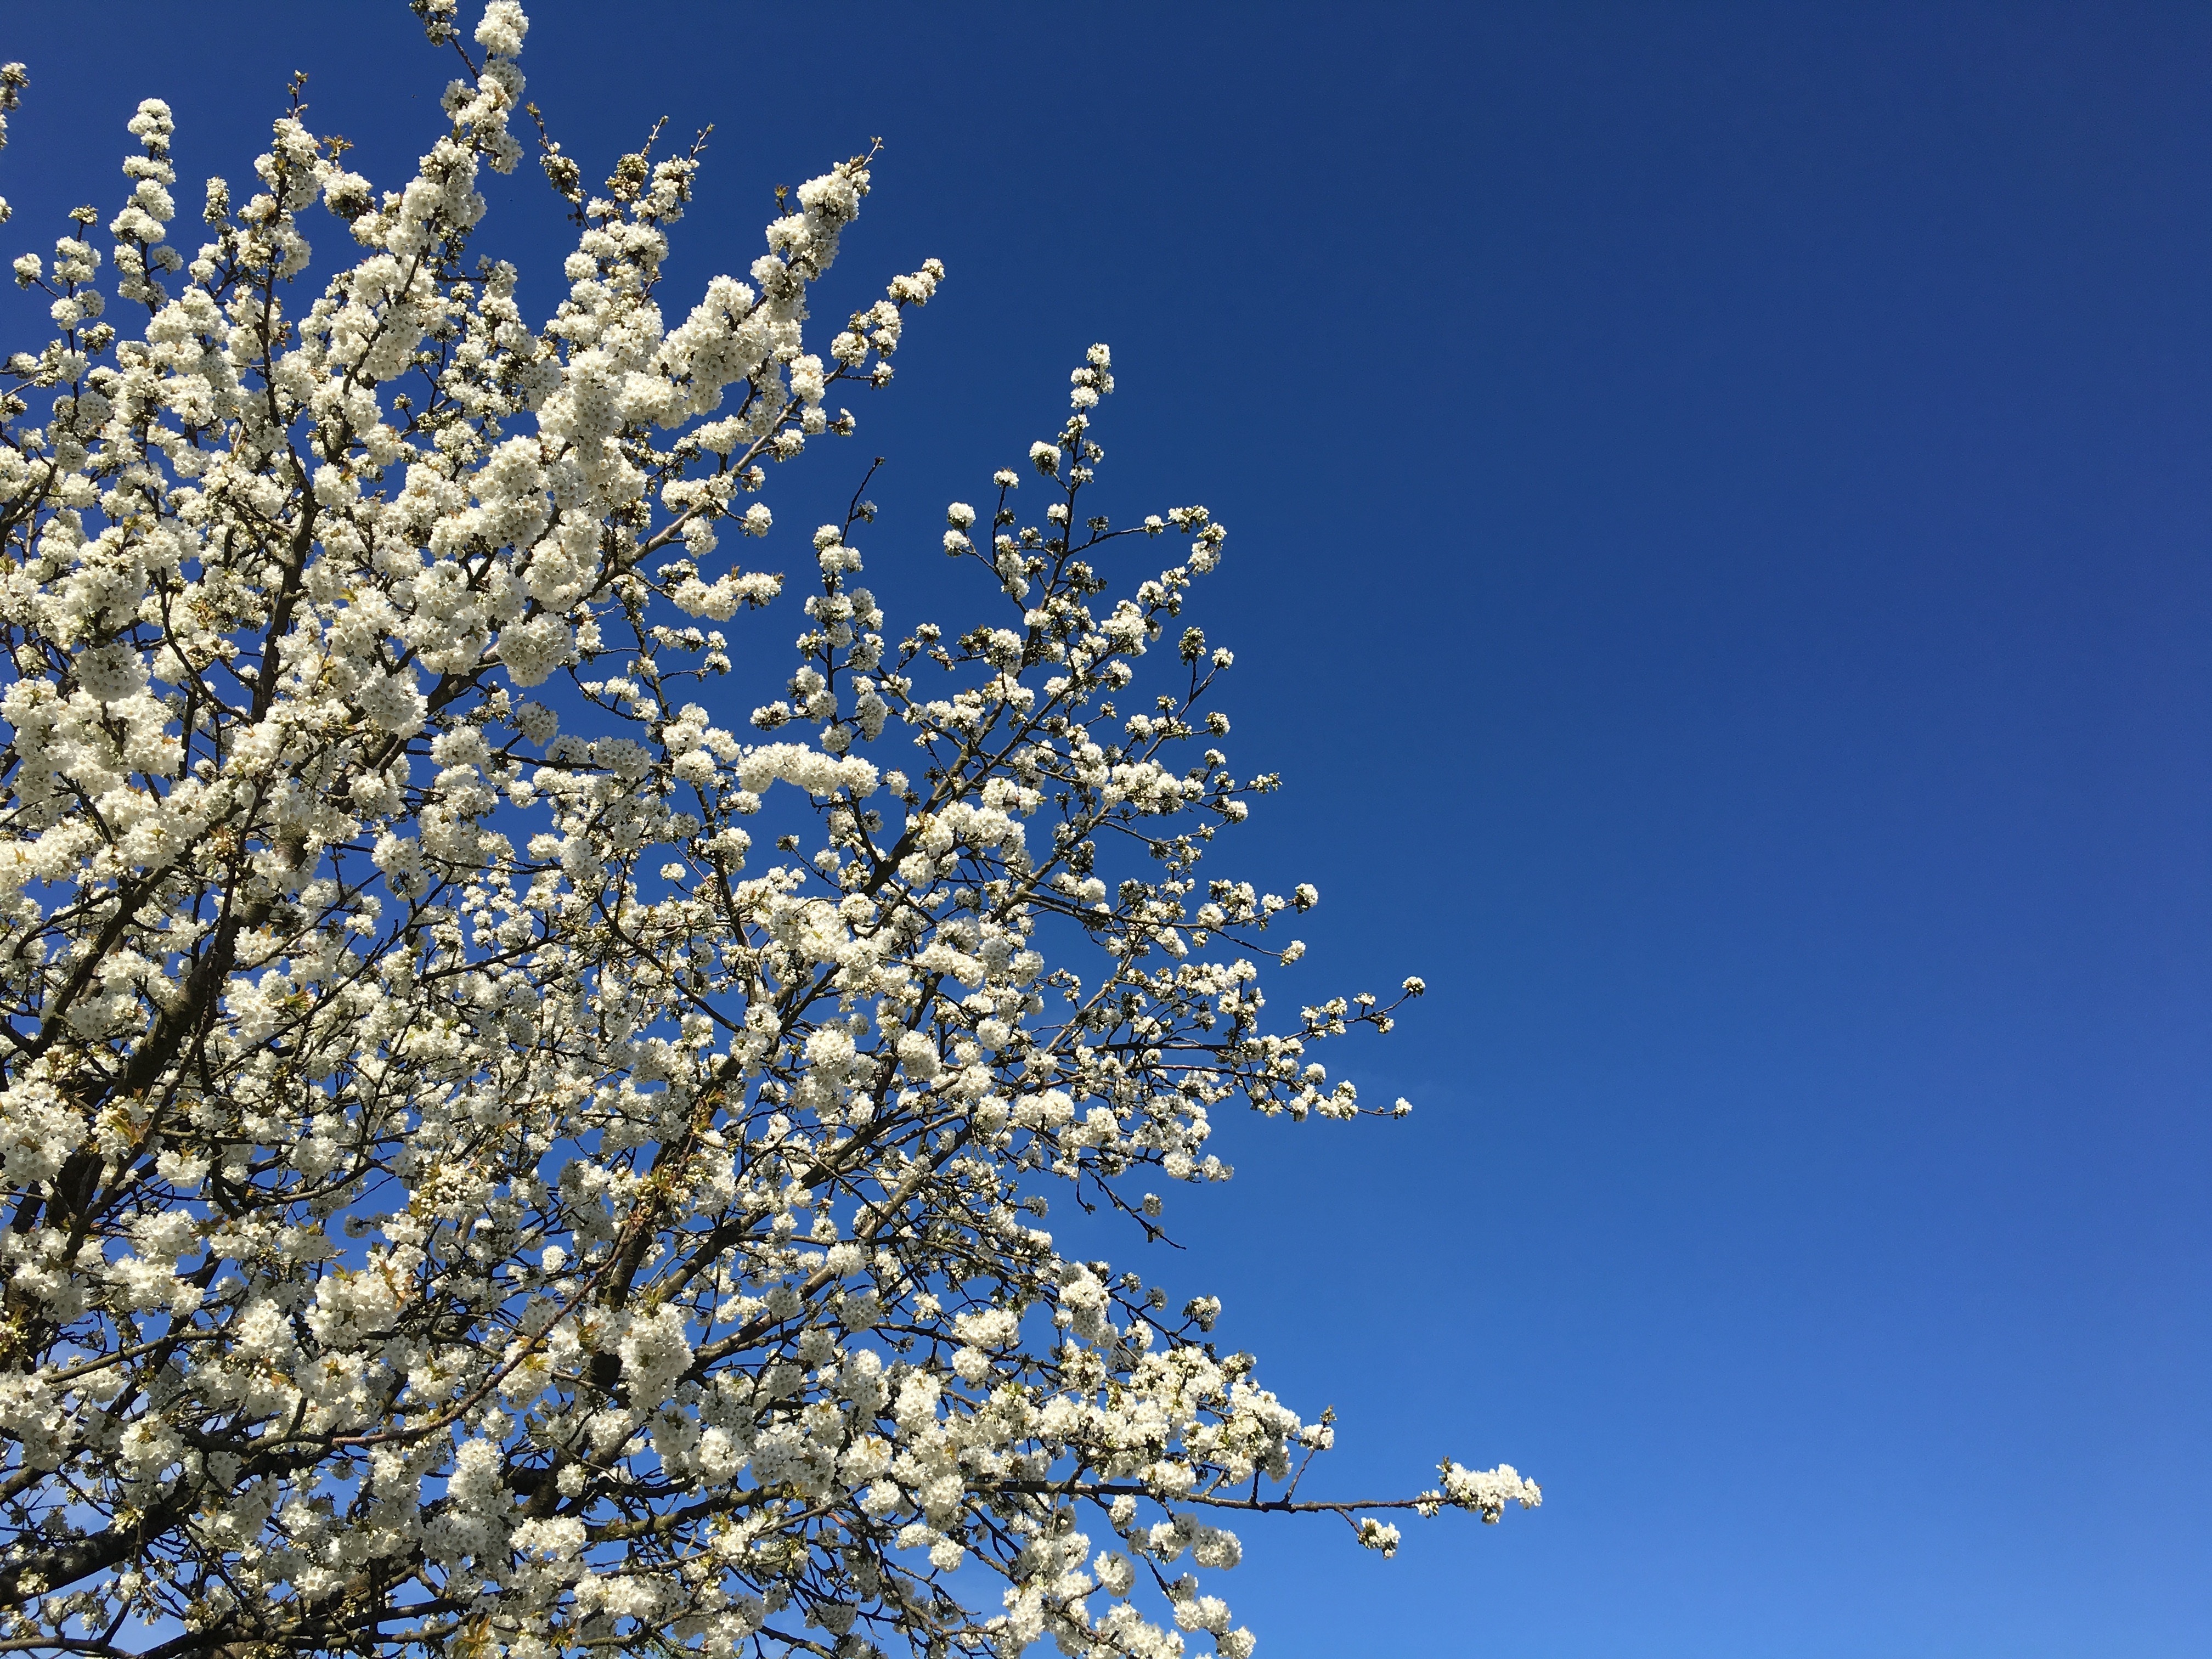
tree, nature, branch, blossom, winter, plant, sky, sun, sunlight, morning, flower, frost, spring, produce, blue, agriculture, close, flora, season, cherry blossom, blue sky, flowers, shrub, branches, flowering plant, woody plant, land plant